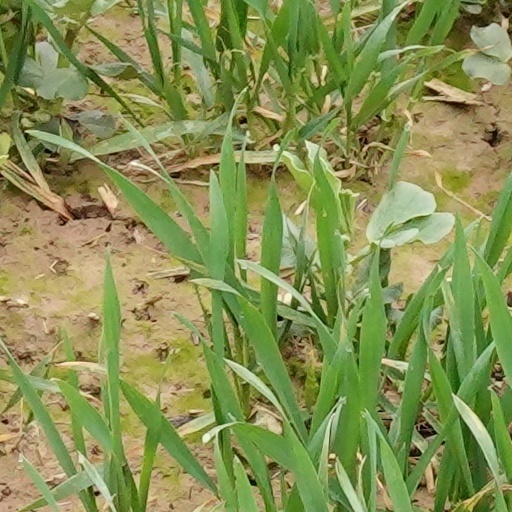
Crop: wheat